Newt Gingrich

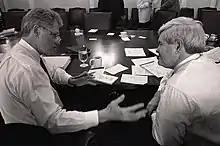
Gingrich and President Bill Clinton during a congressional budget negotiation meeting in December 1995

The House fulfilled Gingrich's promise to bring all ten of the Contract's issues to a vote within the first 100 days of the session. President Clinton called it the "Contract on America".